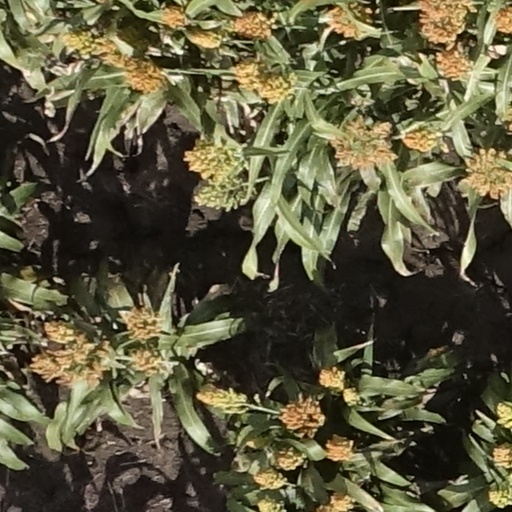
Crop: sorghum